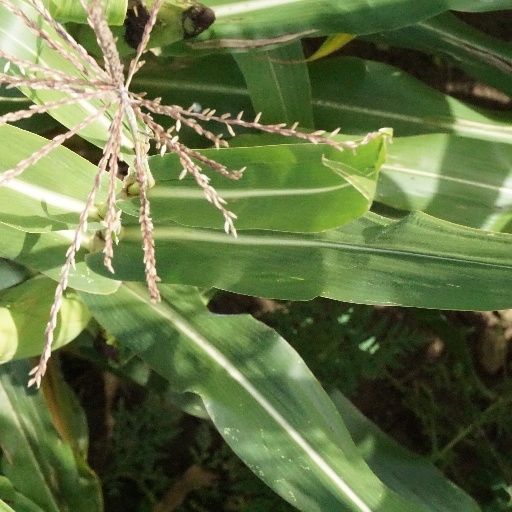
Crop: maize; corn